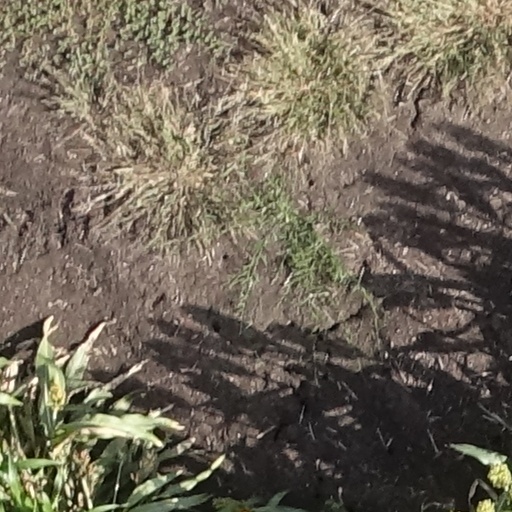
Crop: sorghum